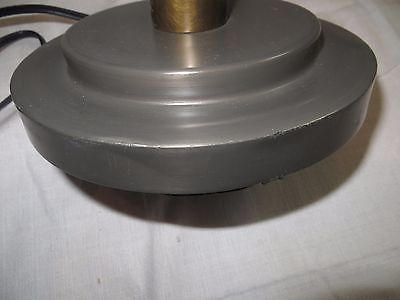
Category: lamp